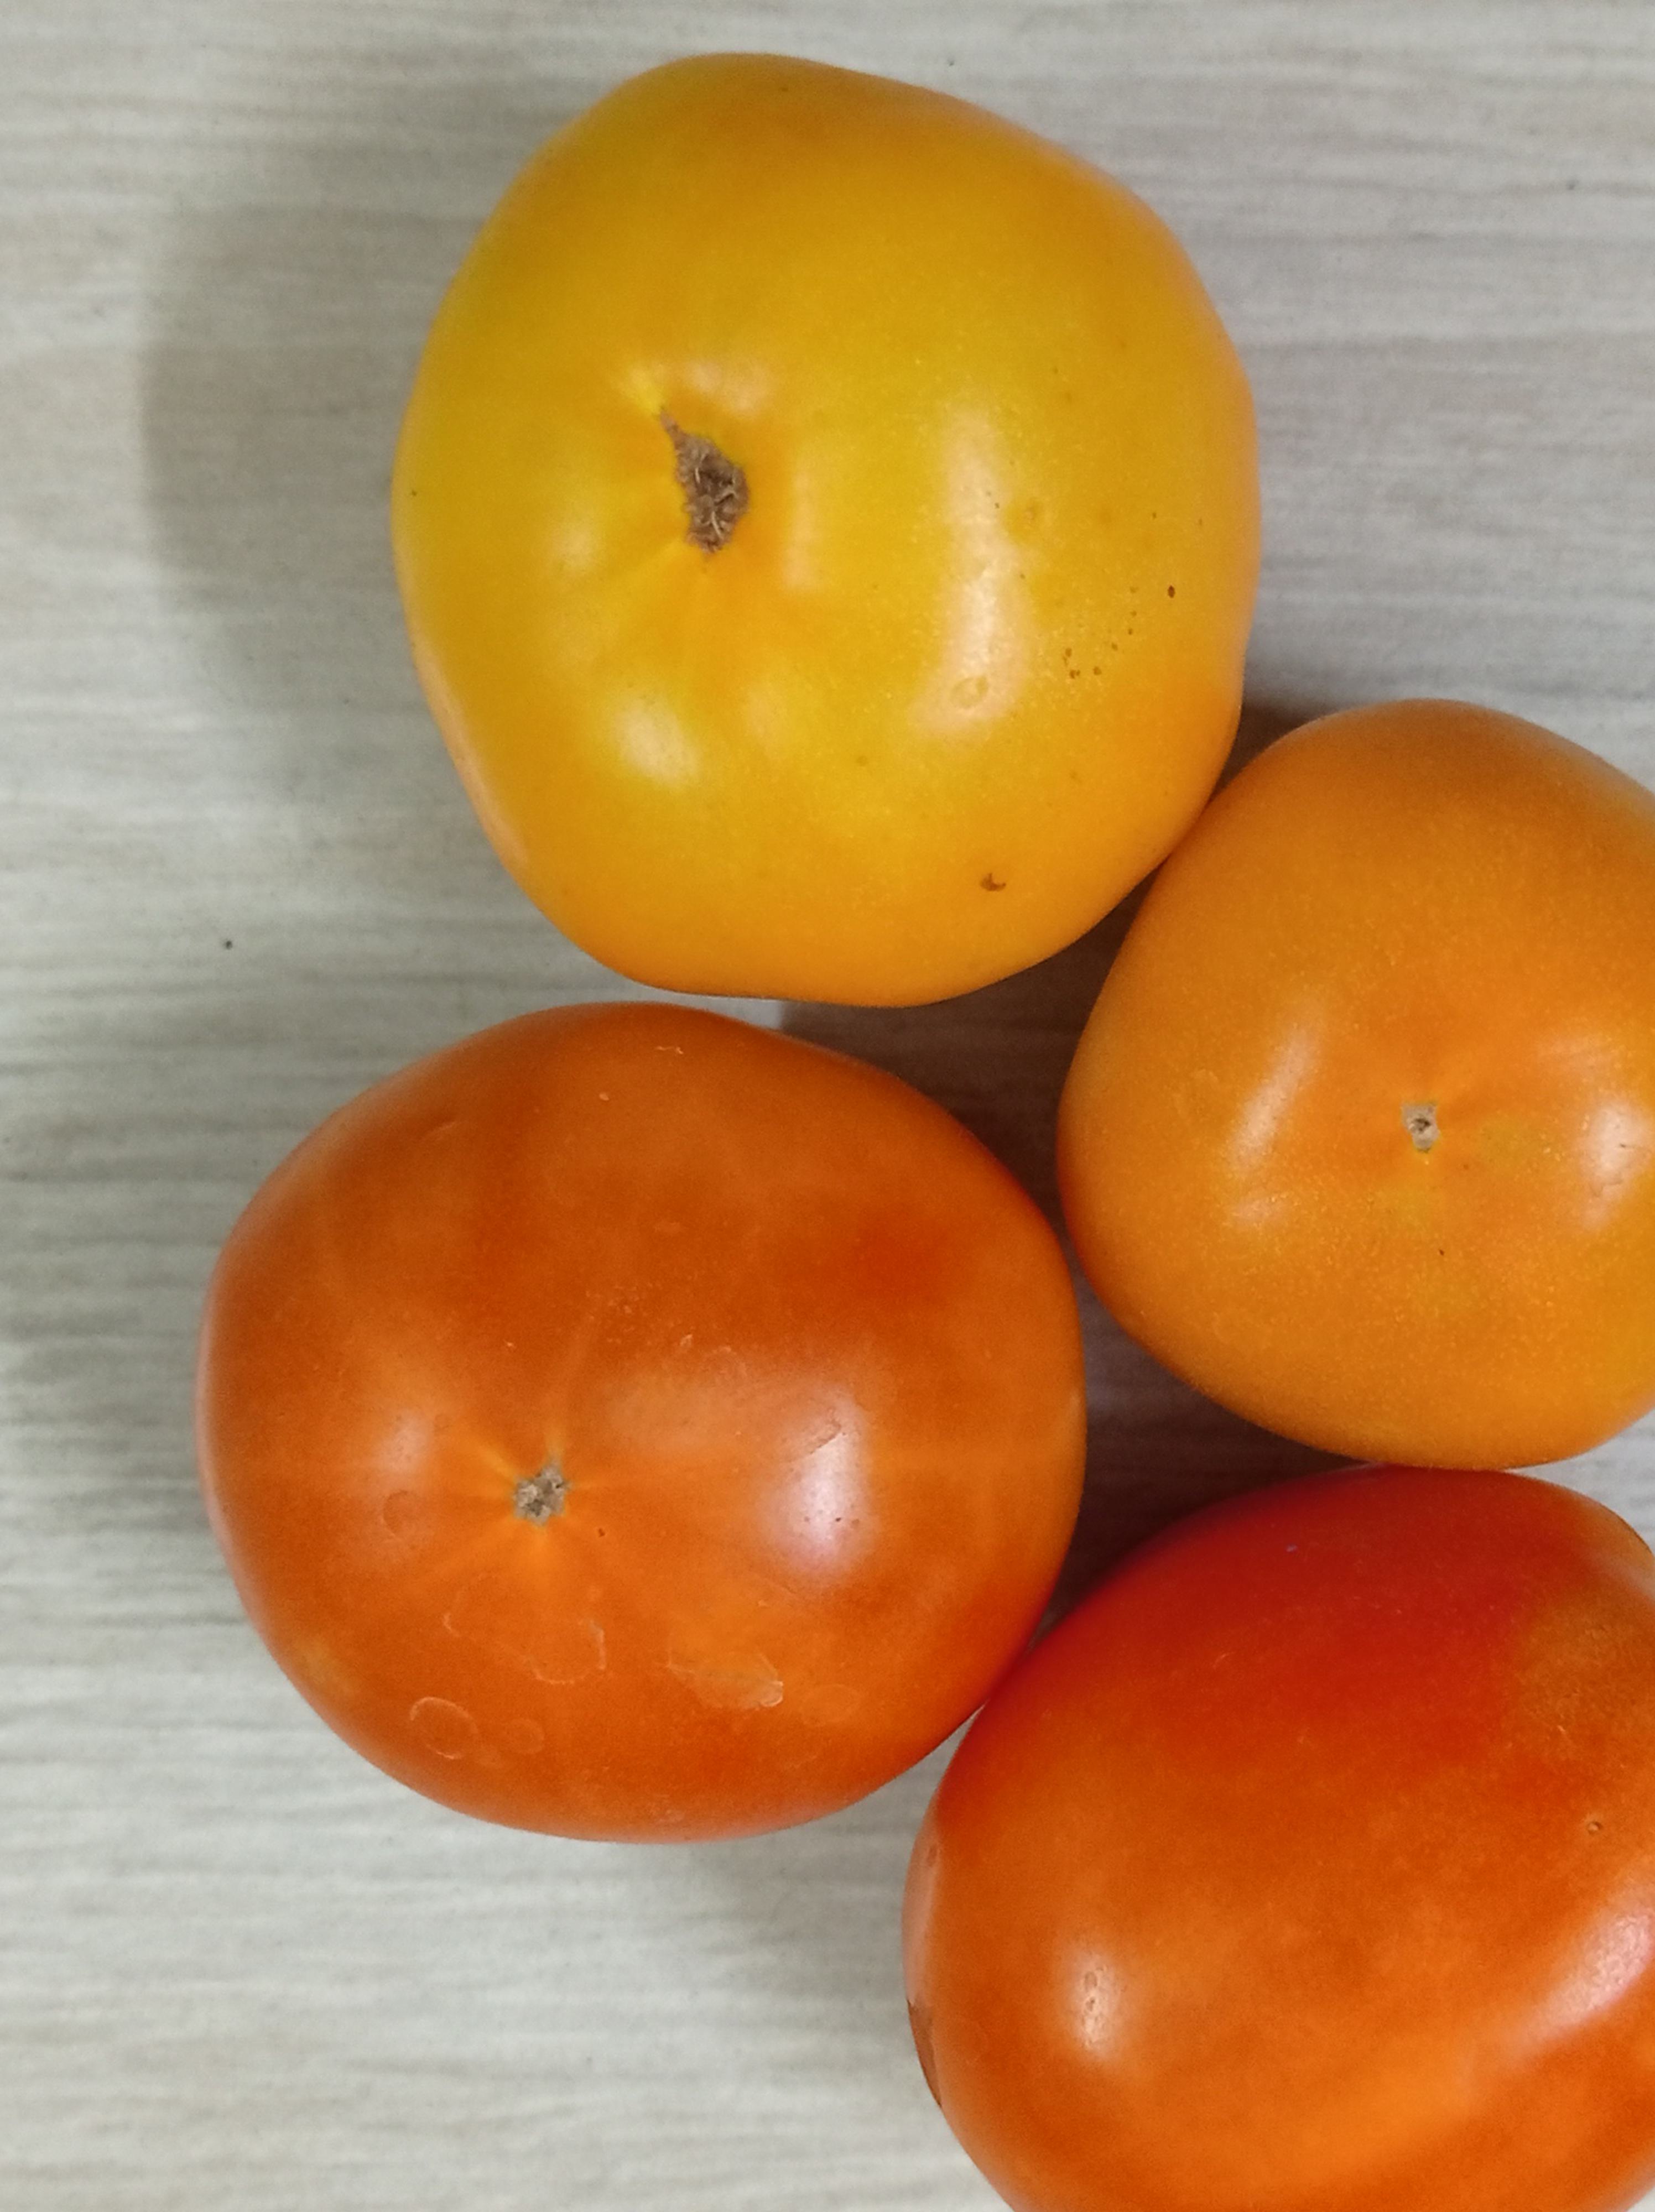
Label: Fresh